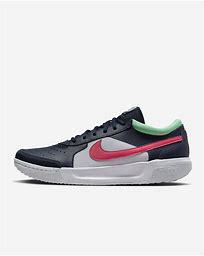
Brand: Nike
Model: Court Zoom Lite 3